Transport in Malaysia

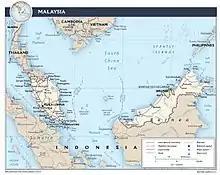
A map showing Malaysia's transportation network

Transportation in Malaysia started to develop during British colonial rule, and the country's transport network is now diverse and developed. Malaysia's road network is extensive, covering 290,099.38 kilometres, including 2,016.05 km of expressways (in 2021). The main highway of the country extends over 800 km, reaching the Thai border from Singapore. Peninsular Malaysia has an extensive road network, whilst the road system in East Malaysia is not as well-developed. The main modes of transport in Peninsular Malaysia include buses, trains, cars and to an extent, commercial travel on airplanes.